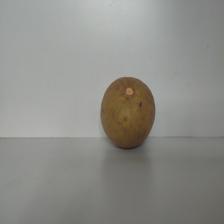
Size: Large